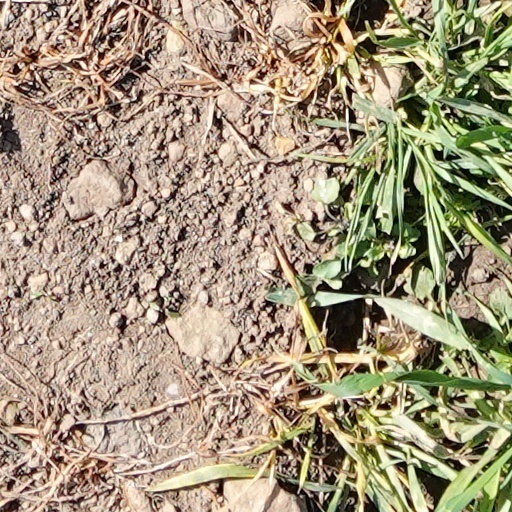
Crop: wheat